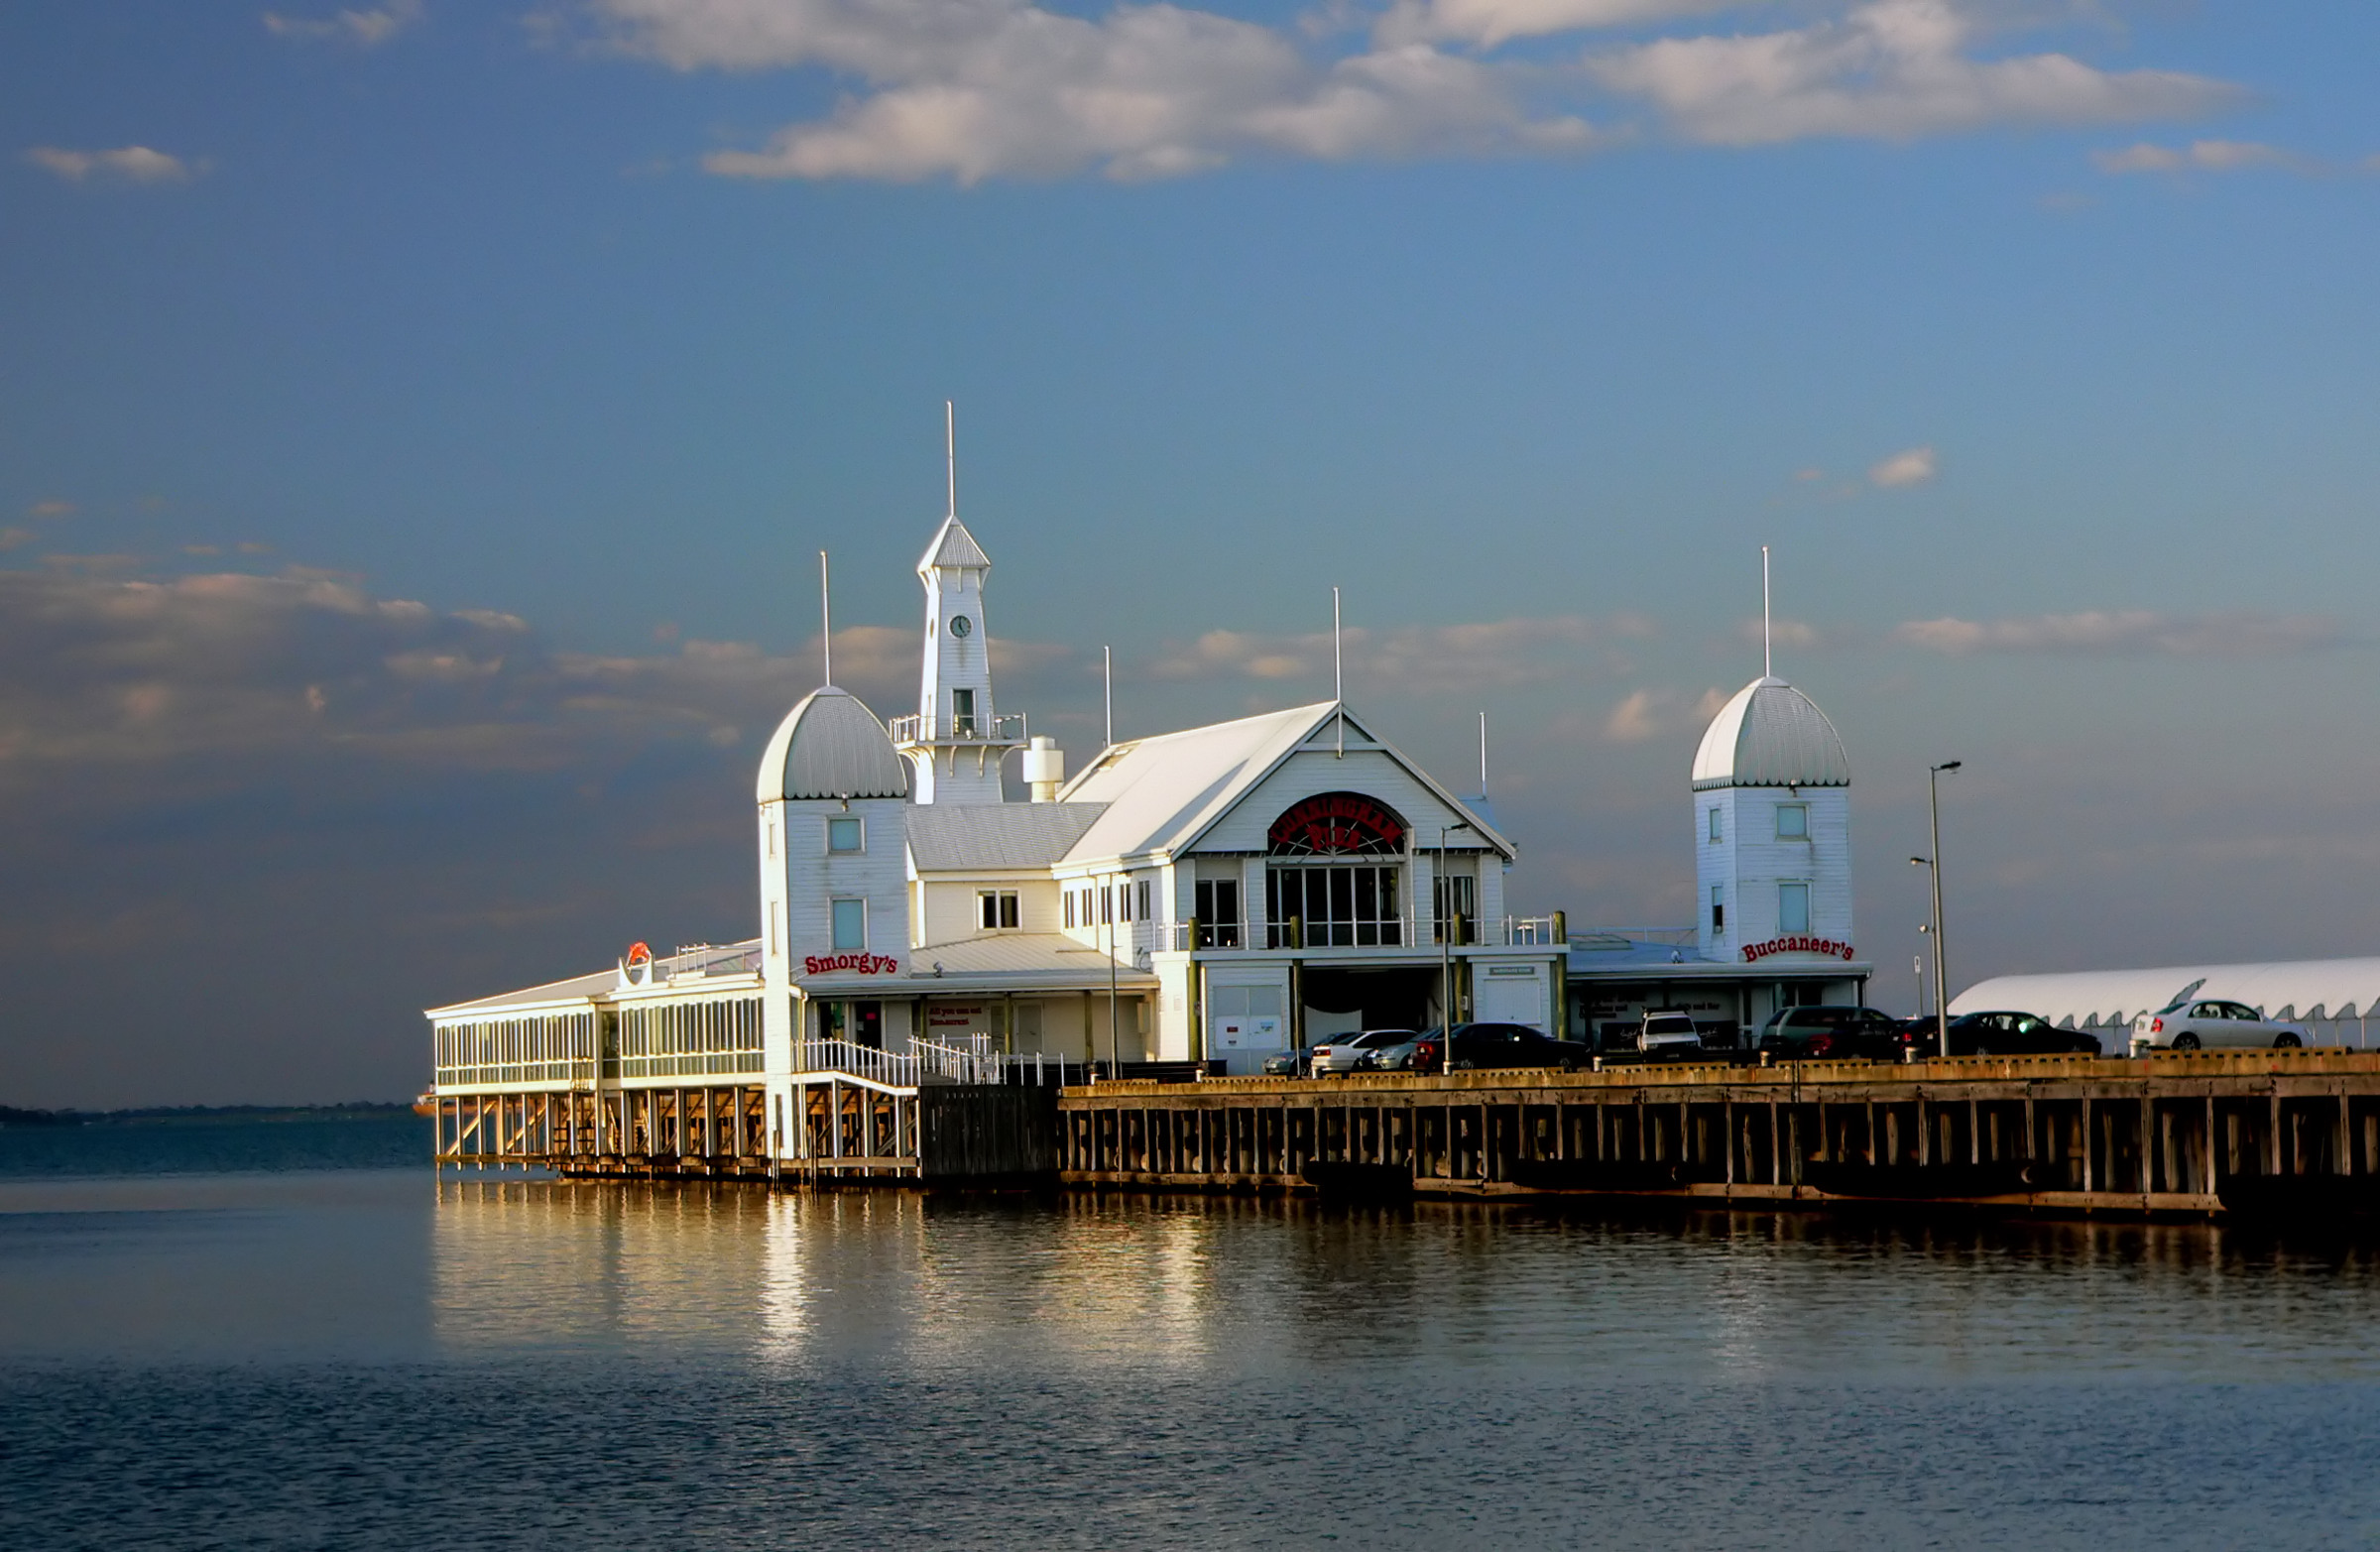
sea, coast, water, ocean, horizon, dock, pier, vacation, dusk, evening, reflection, vehicle, tower, bay, landmark, harbor, australia, victoria, lumix, bridgecamera, panasonicdmcfz20, geelong, cunninghampier, vic